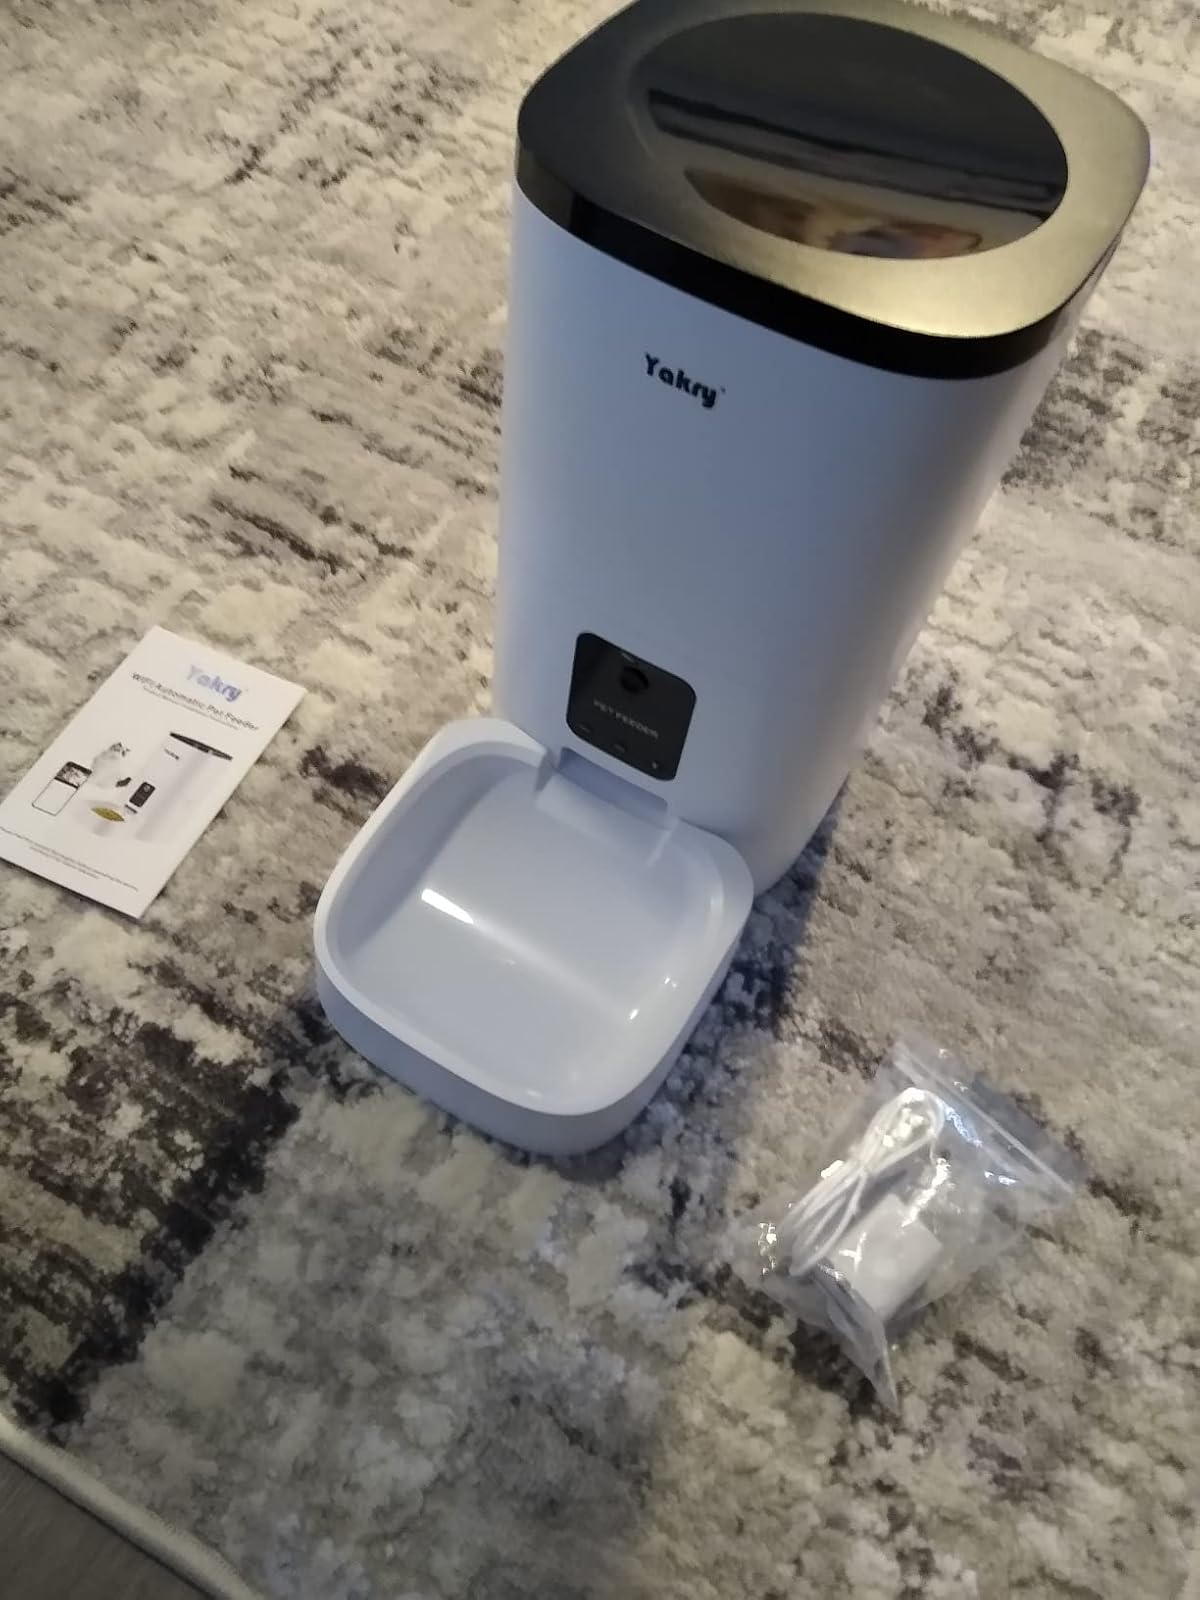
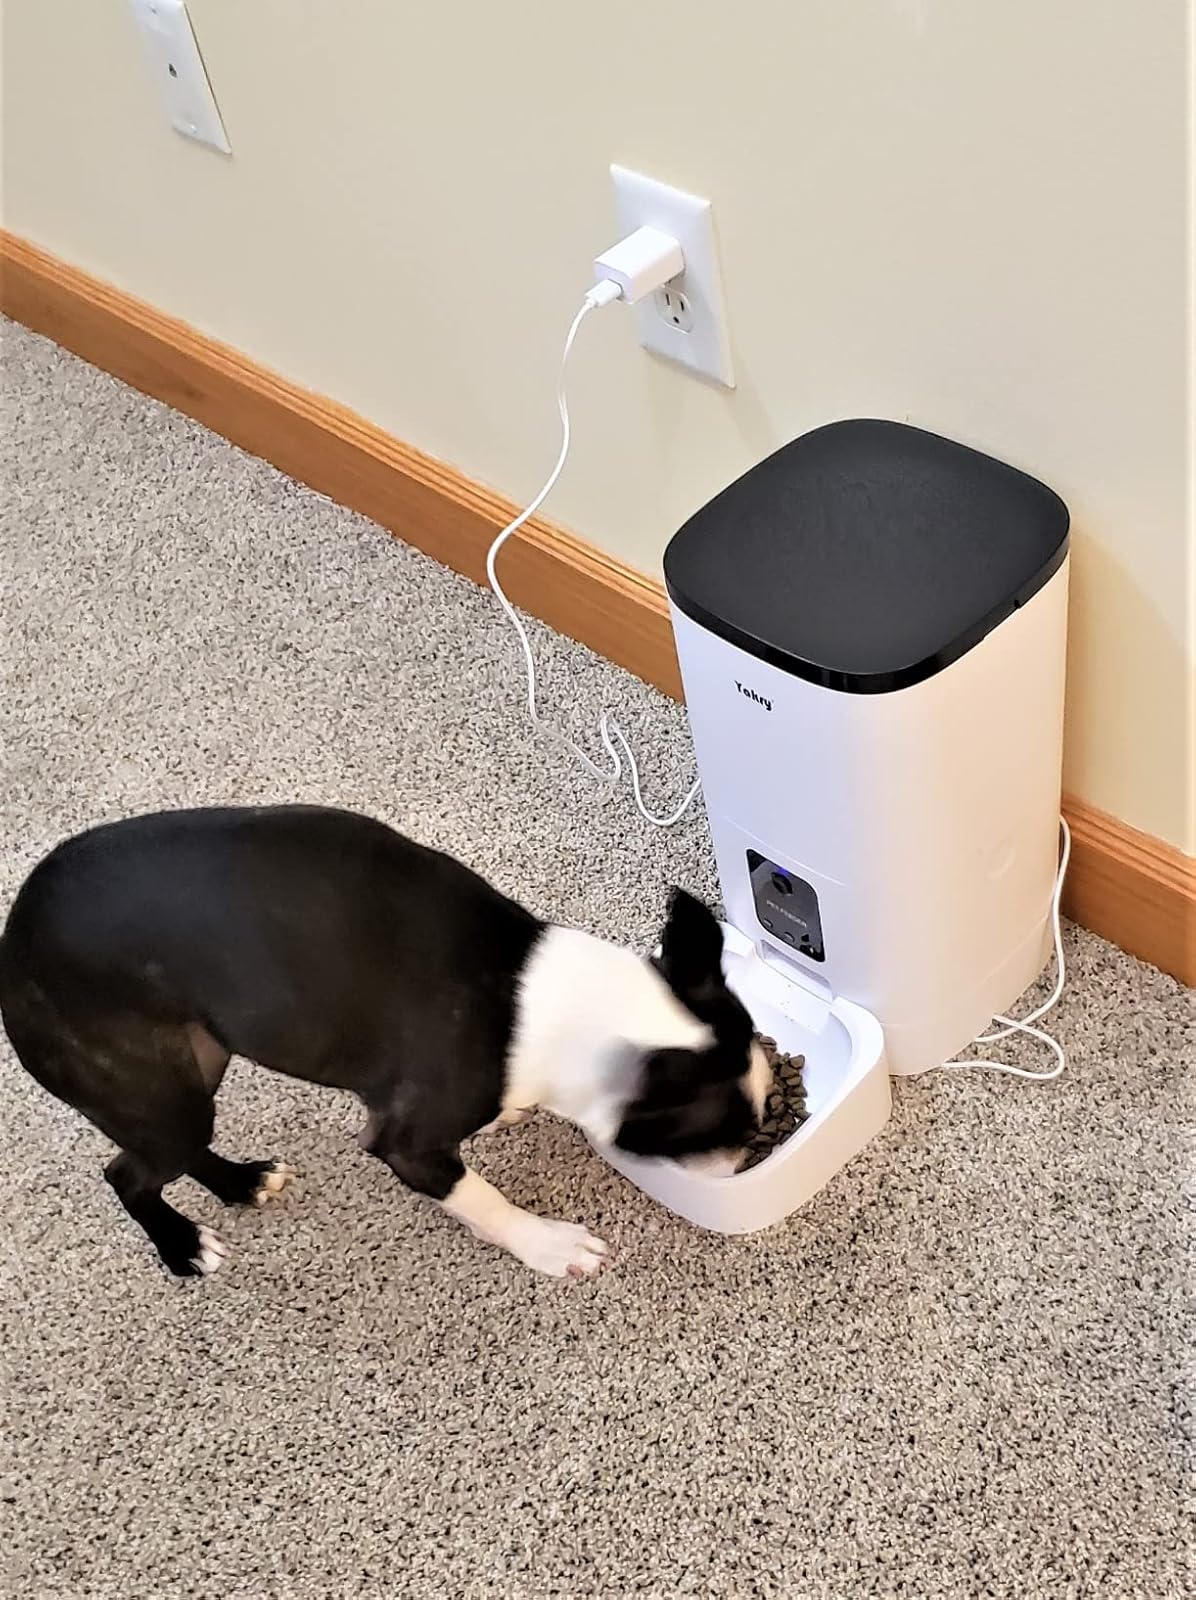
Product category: items_feeder
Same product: yes